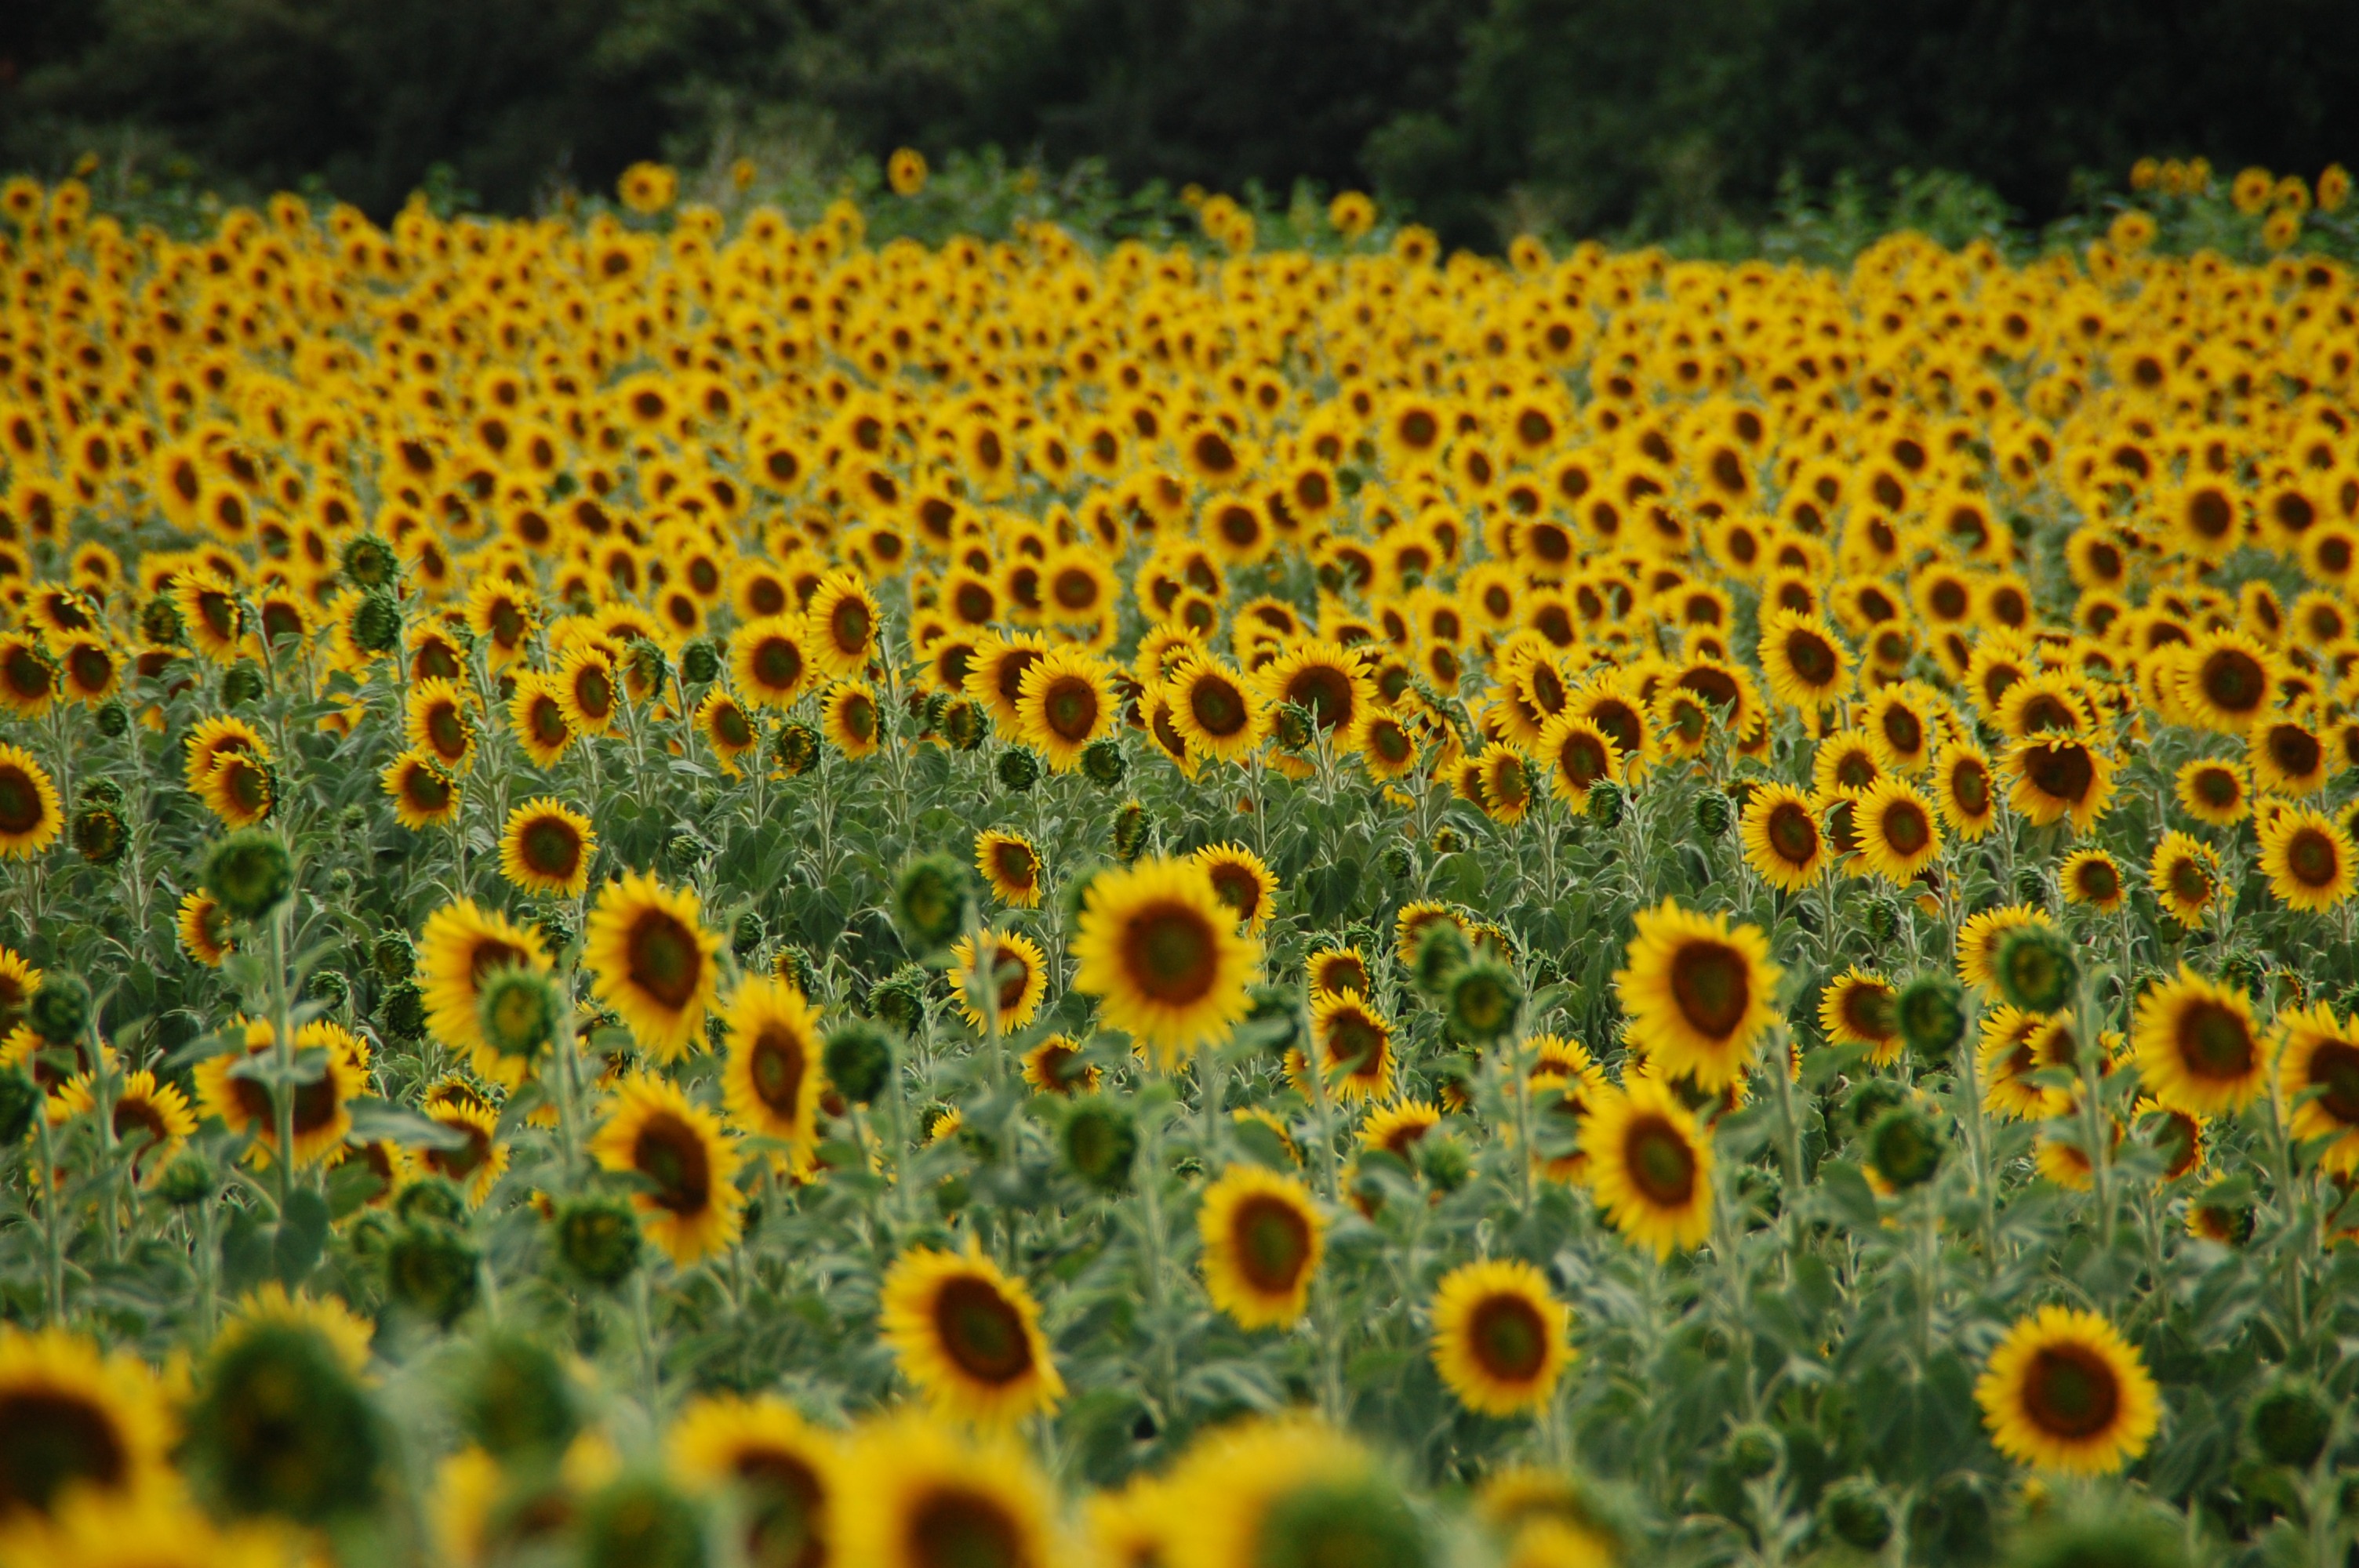
plant, field, flower, yellow, flora, sunflower, flowering plant, daisy family, field of sunflowers, annual plant, plant stem, land plant